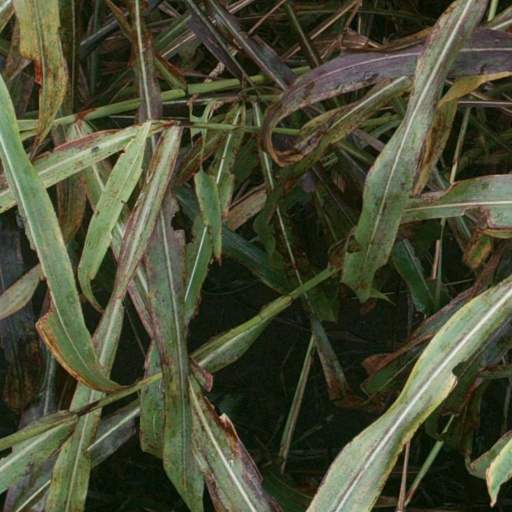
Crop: sorghum